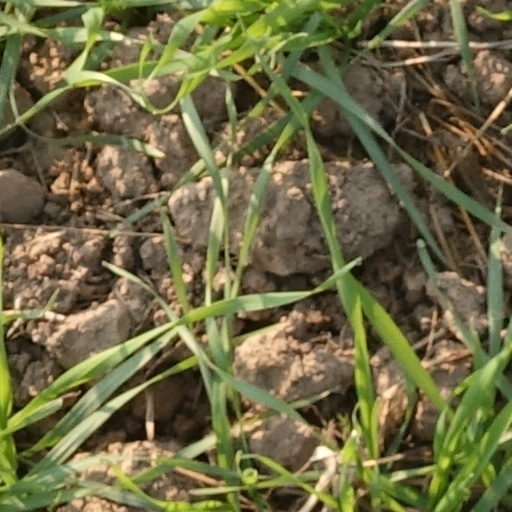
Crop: wheat